Tubig at Langis

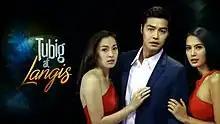
Title card

Tubig at Langis (International title: "Broken Vows" / ) is a 2016 Philippine television drama romance series broadcast by ABS-CBN. The series is based on 1980 Philippine film of the same name. Directed by FM Reyes, Raymund B. Ocampo, Lyan L. Suiza and Jerome C. Pobocan, it stars Cristine Reyes, Zanjoe Marudo and Isabelle Daza. It aired on the network's Kapamilya Gold line up and worldwide on TFC from February 1 to September 2, 2016, replacing "All of Me" and was replaced by "The Greatest Love".